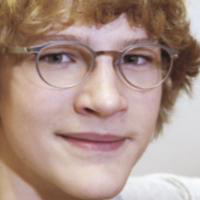
Age group: age 11-20